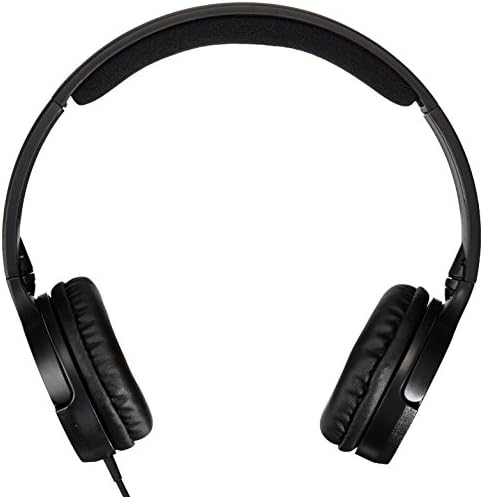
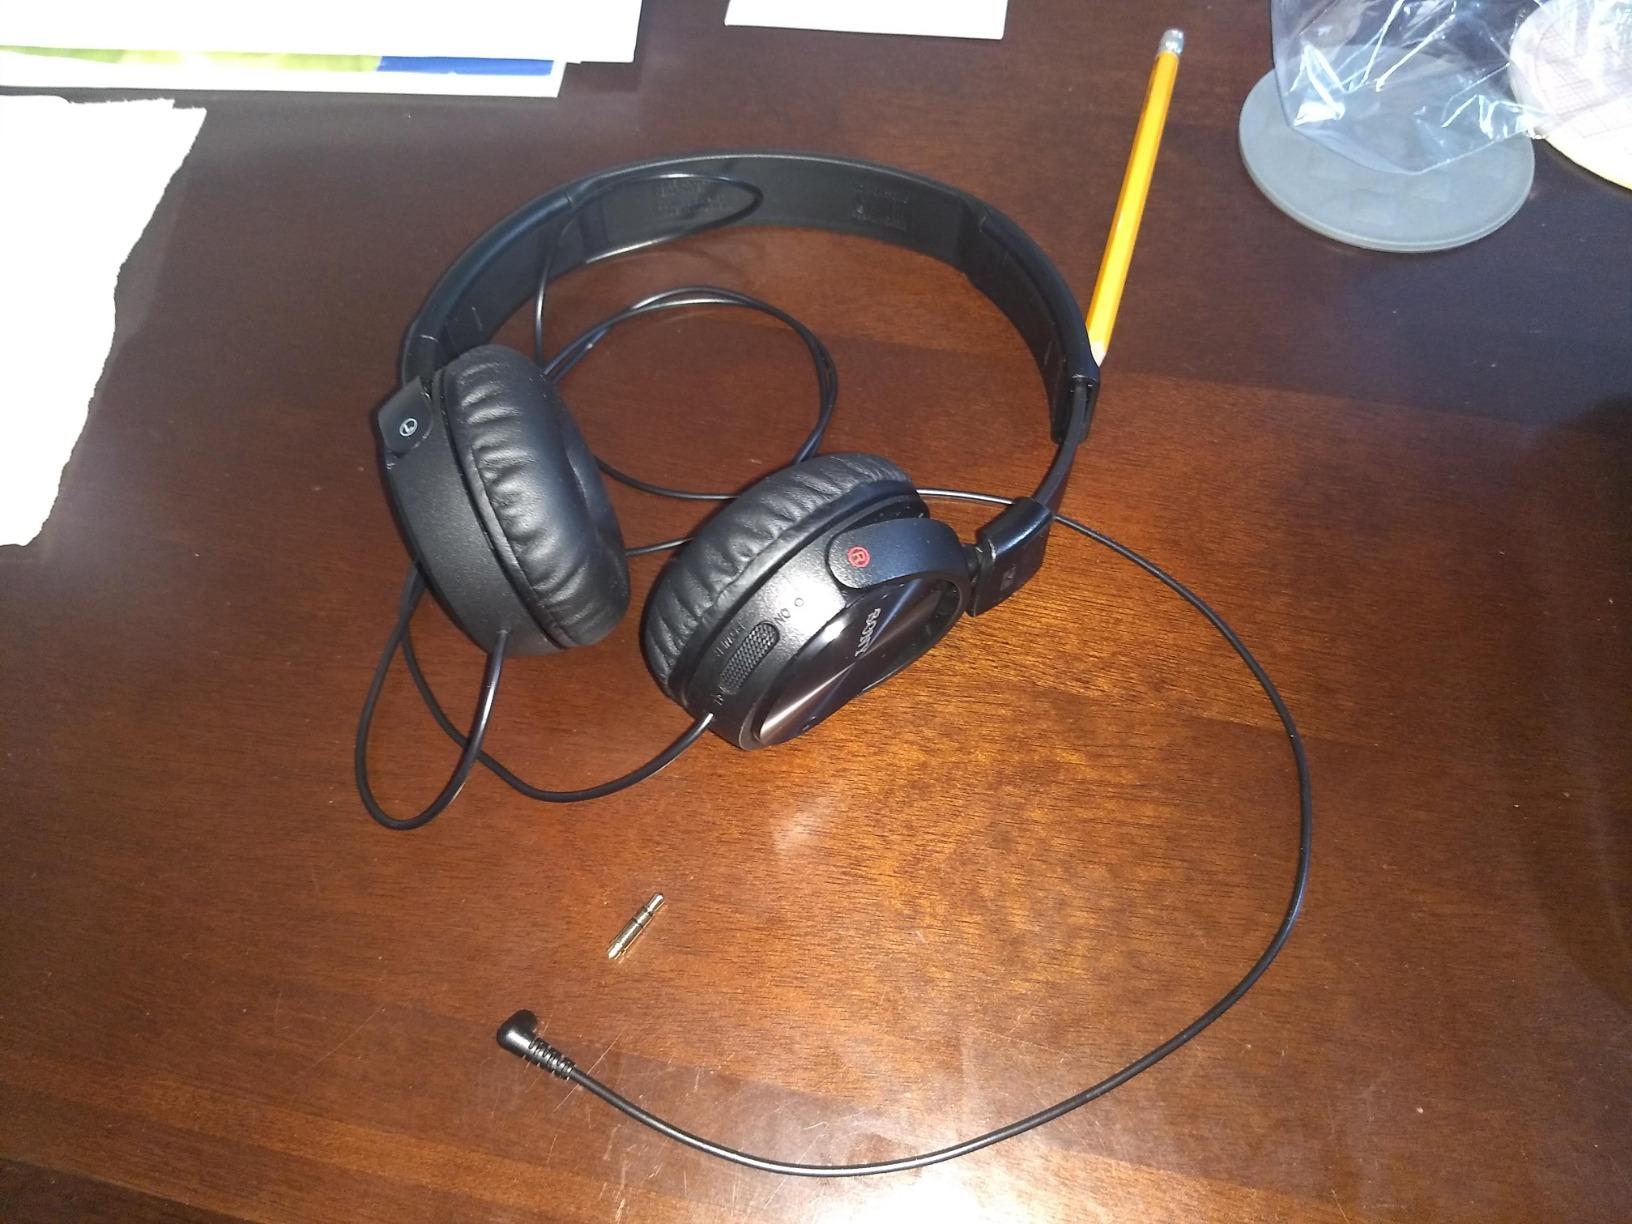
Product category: headphones
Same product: no